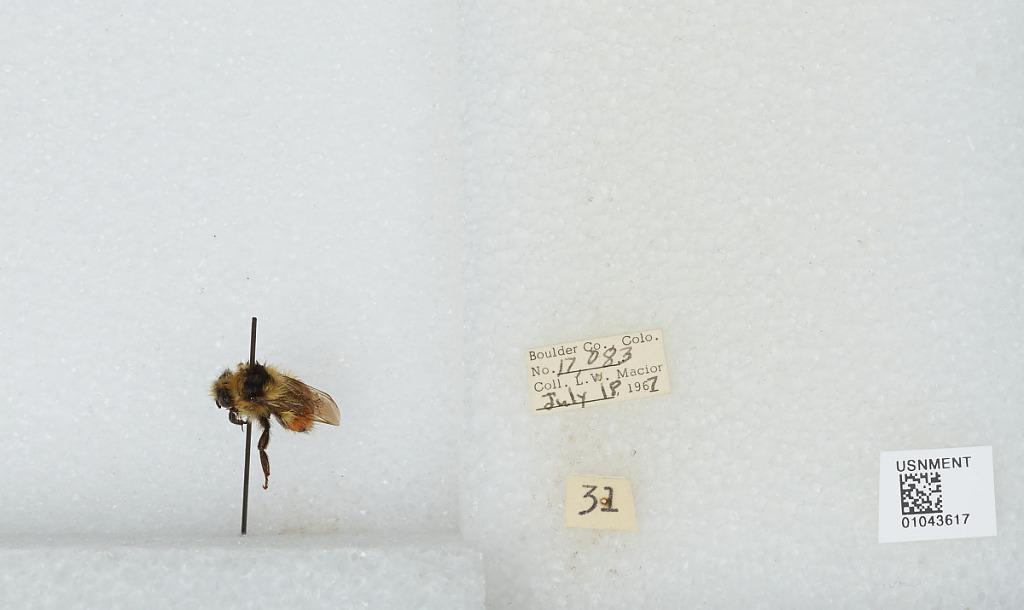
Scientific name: Bombus (Pyrobombus) bifarius Cresson
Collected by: L. Macior
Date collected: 1967-7-18
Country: United States
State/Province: Colorado
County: Boulder
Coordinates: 40.0017, -105.308